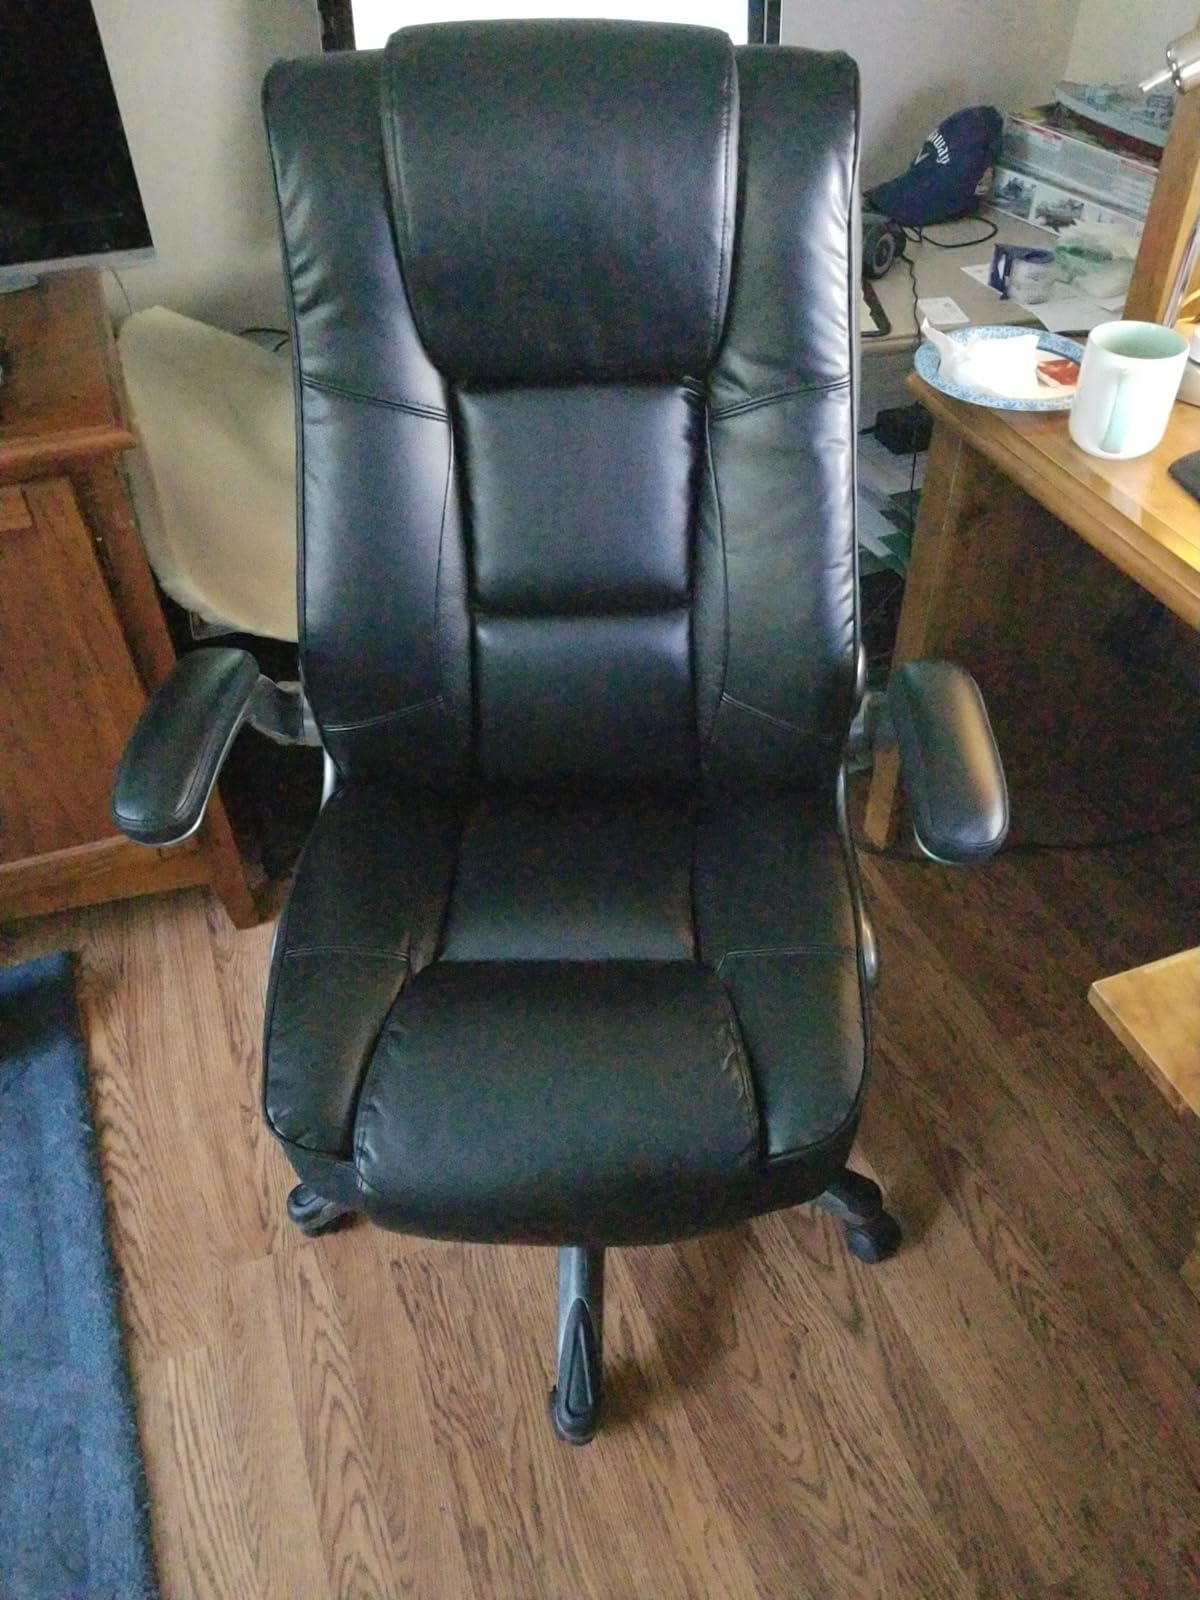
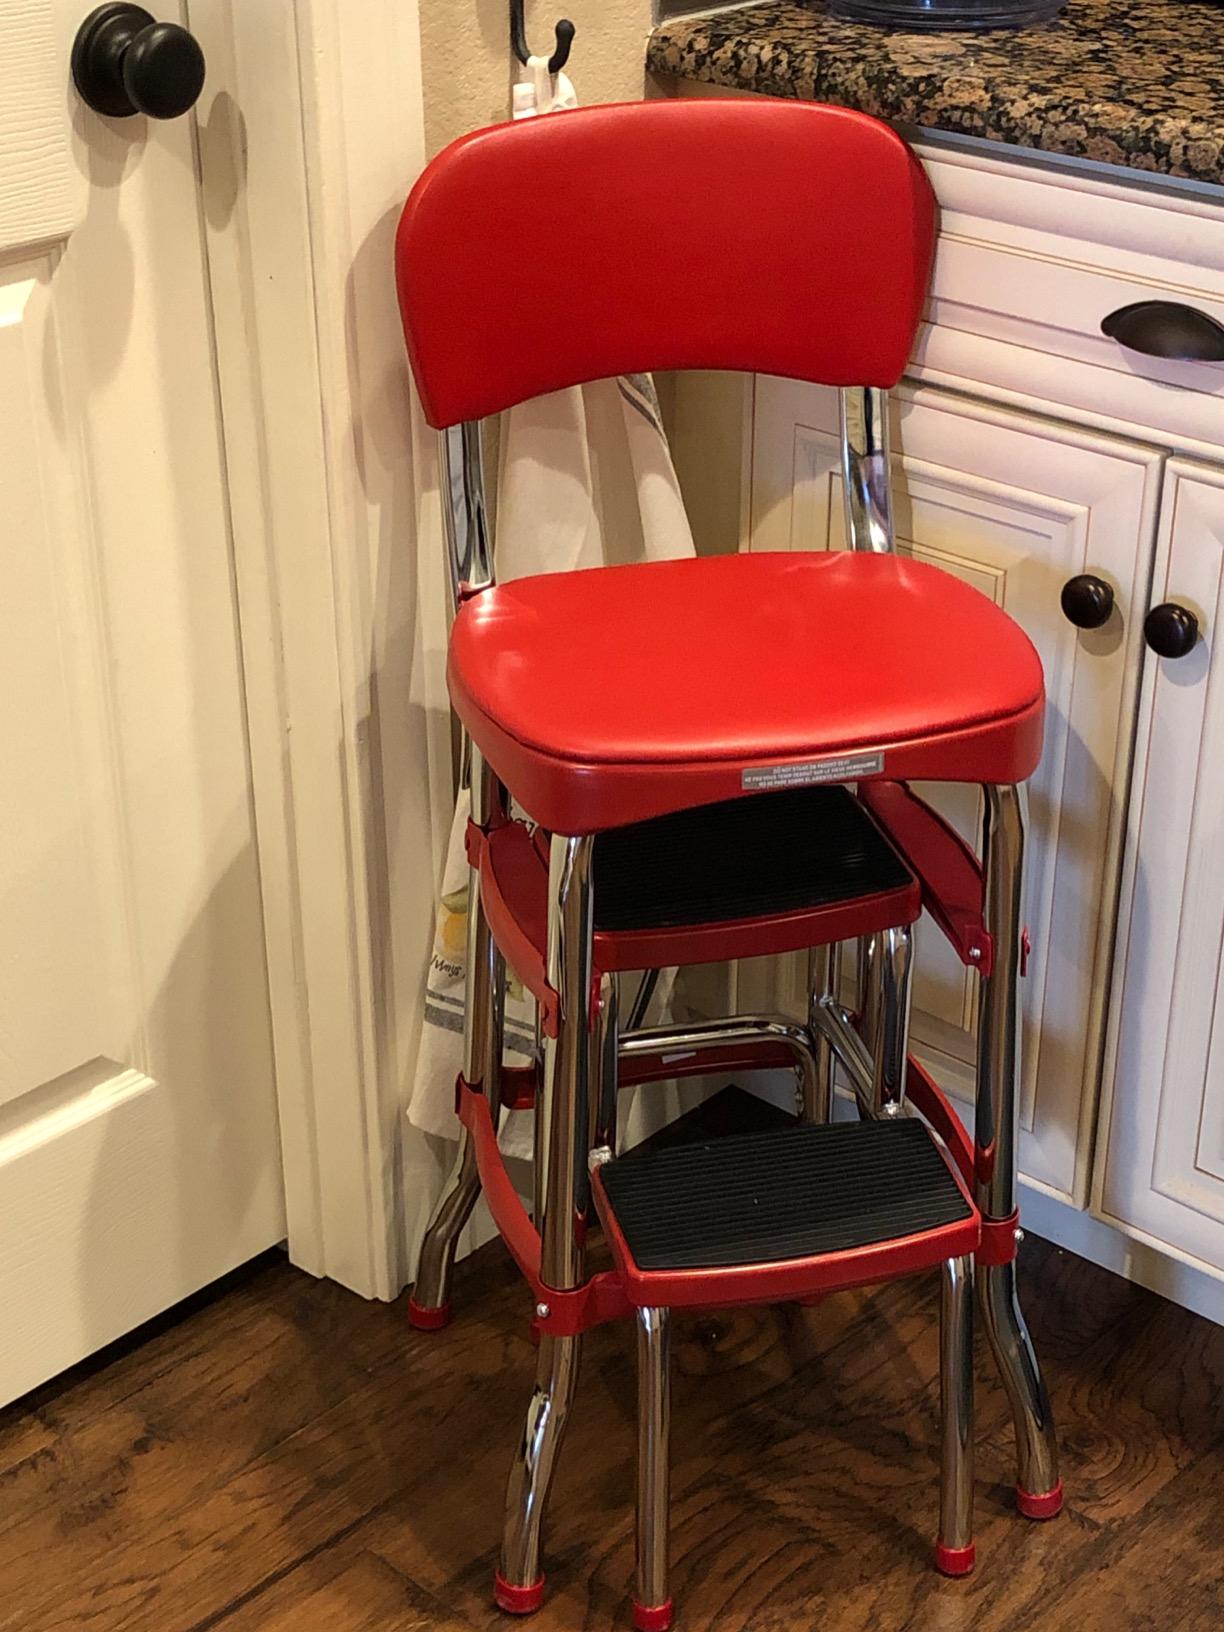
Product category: items_chair
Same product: no